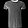
Label: T - shirt / top